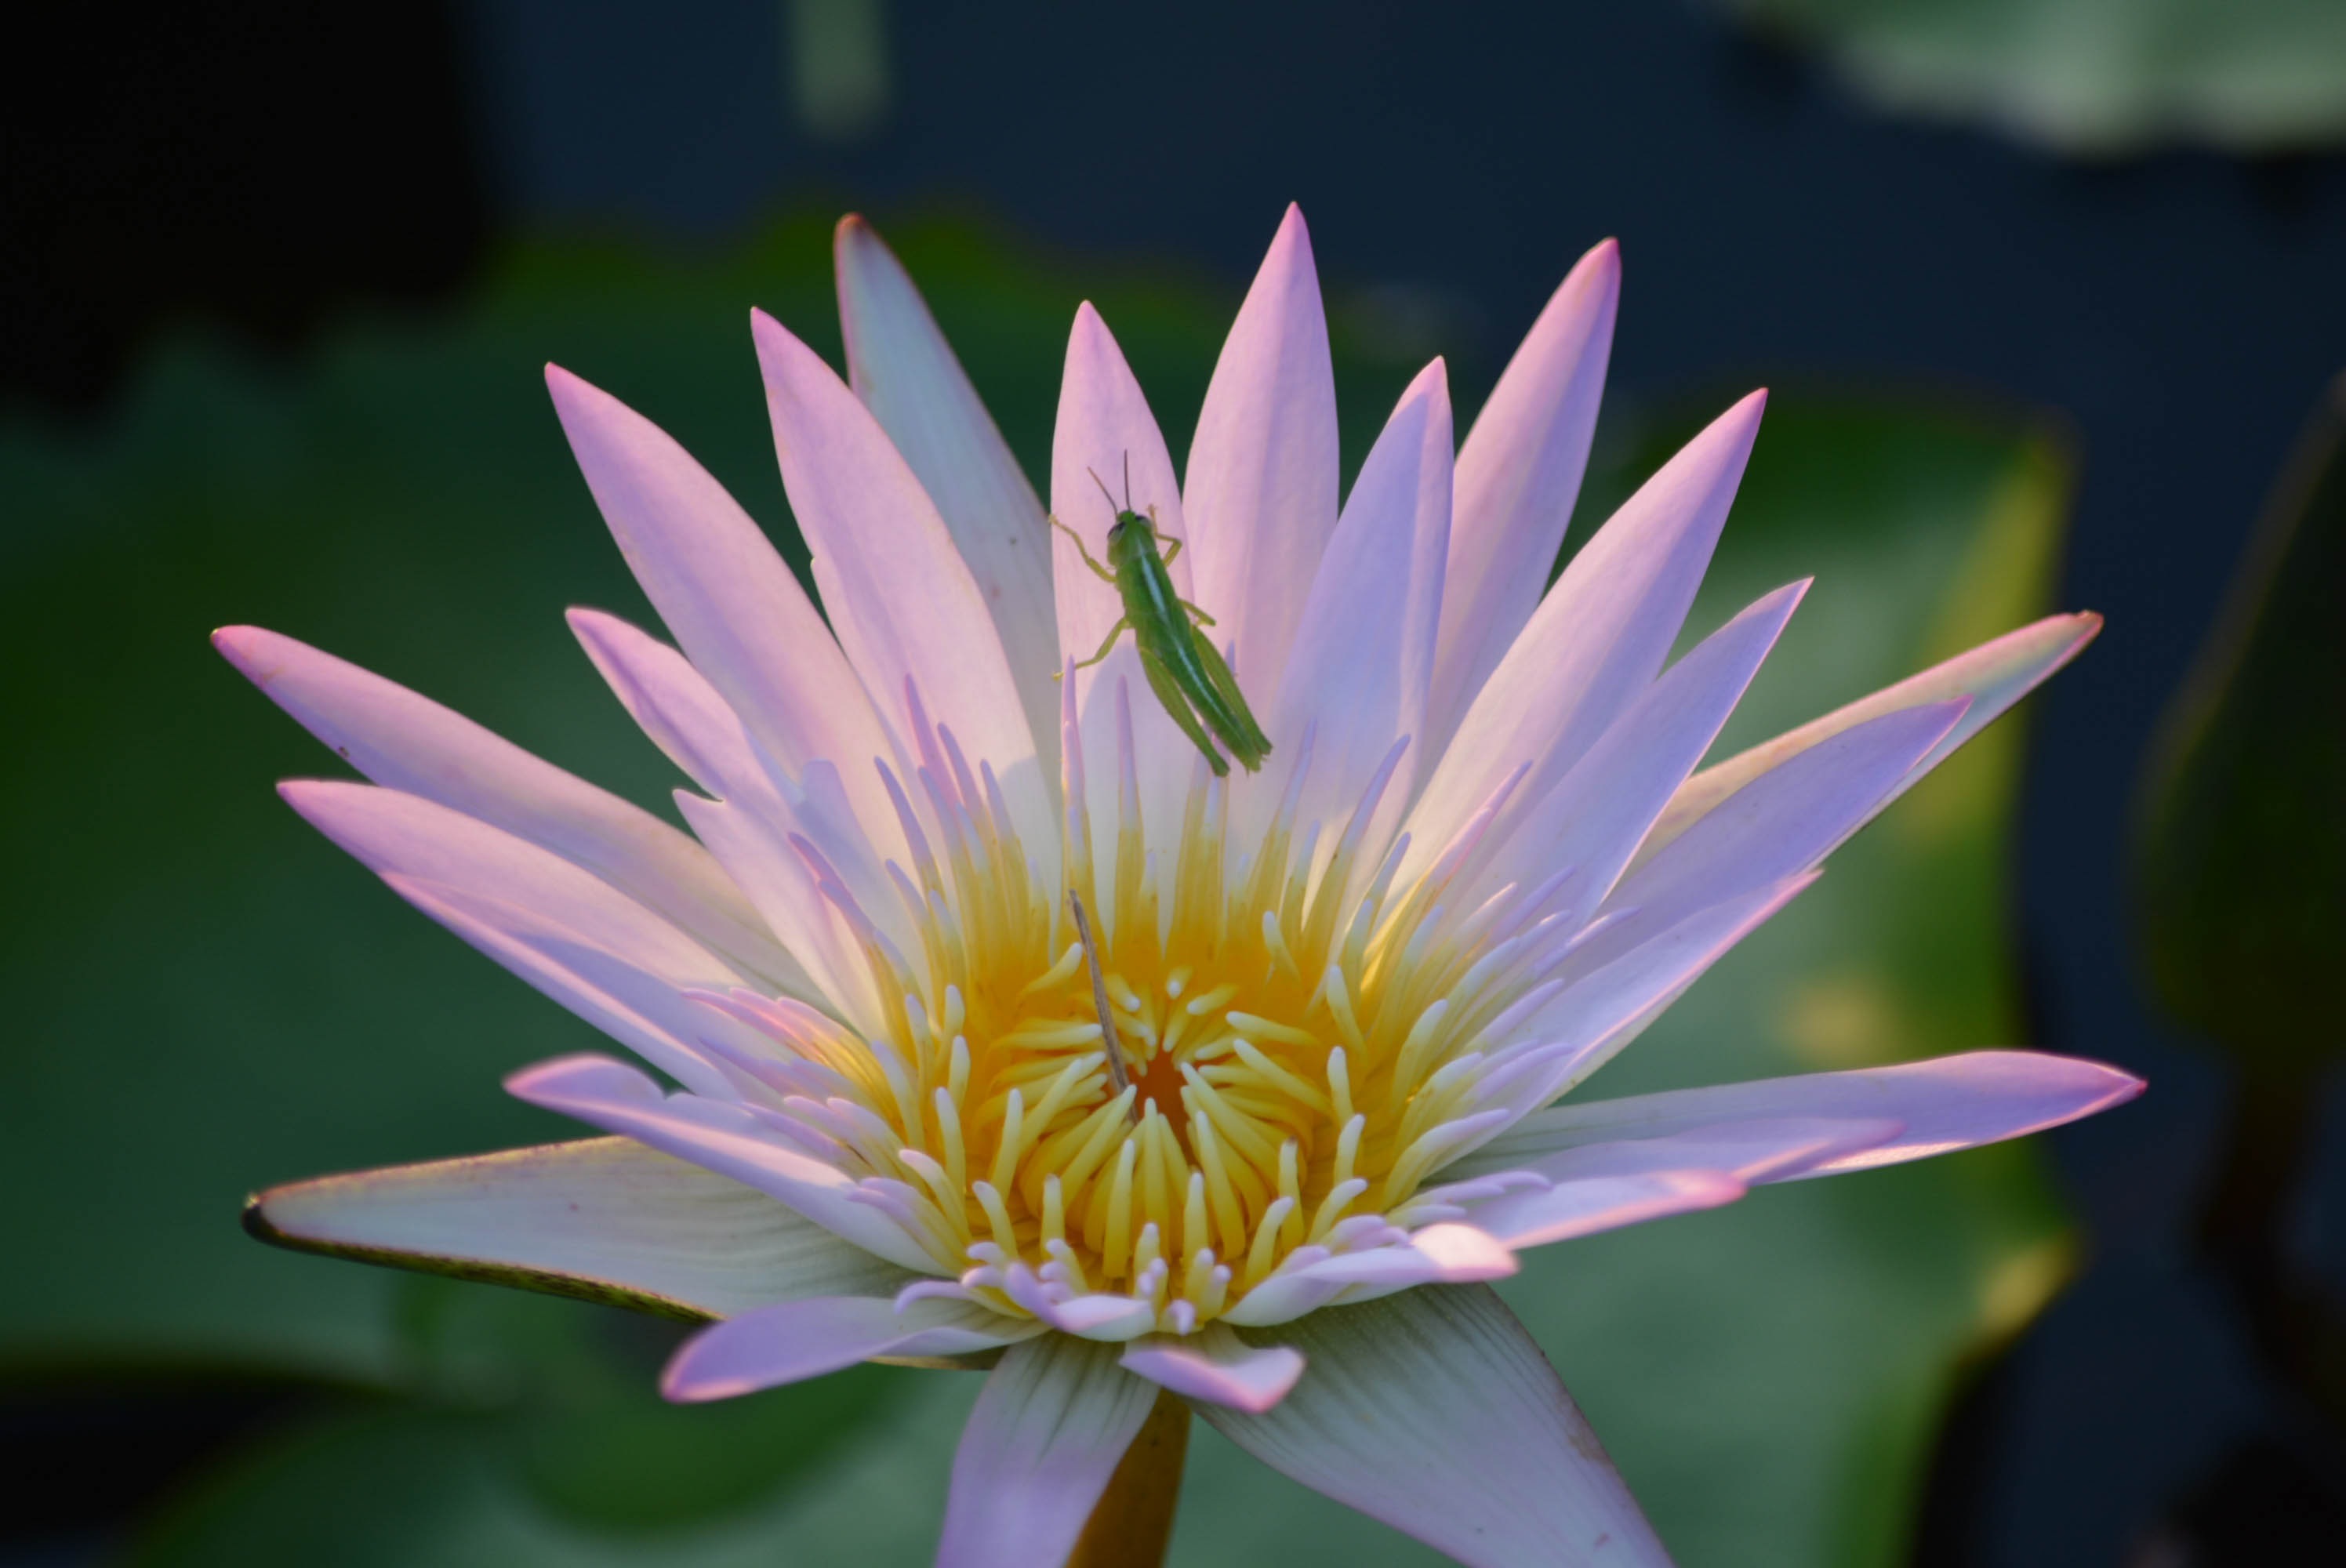
tree, nature, outdoor, silhouette, blossom, light, architecture, plant, sky, sunrise, sunset, photography, flower, petal, view, building, city, skyscraper, river, ship, summer, statue, evening, orange, green, red, tower, fishing, africa, park, mammal, asia, botany, yellow, waterfront, lifestyle, sacred lotus, aquatic plant, flora, plain, elephant, thailand, geography, wildflower, close up, golf club, sculpture, family, tour, luxury, tourists, mountains, animals, cambodia, bright, cornfield, lotus, culture, tanzania, pretty, large, bangkok, tourist attraction, hotels, singapore, labor, mead, flush, in the city, the drawing, mekong river, of the organization, there are reputable, napok, seductive, motocross racing, the huge, core zone, the sun, the rough, the environment, laos, macro photography, flowering plant, plant stem, land plant, lotus family, proteales